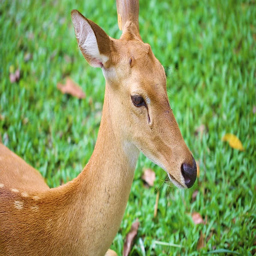
friendly antelope looks around on grass field in the park